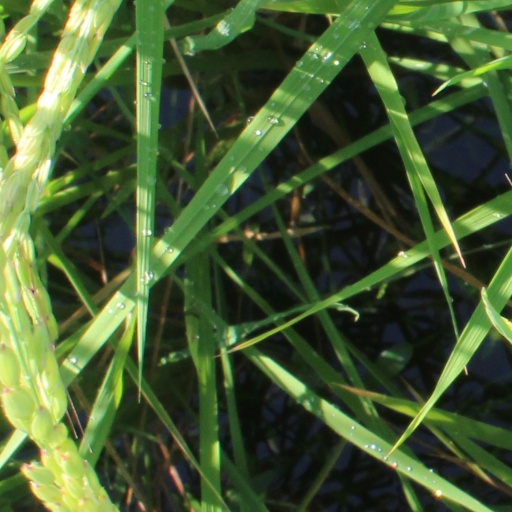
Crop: rice